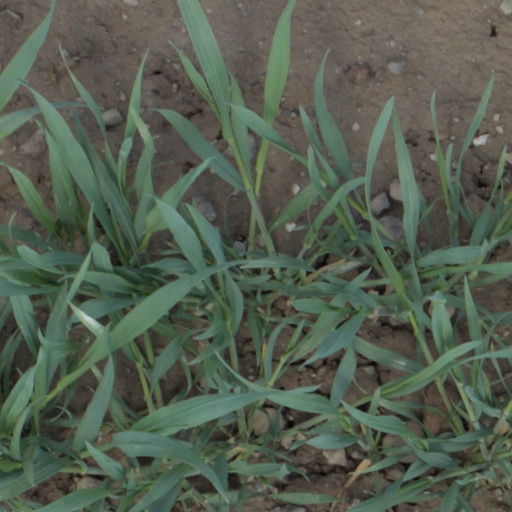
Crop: wheat